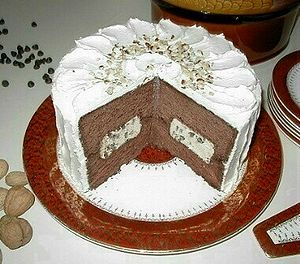
Islagkage
Islagkage
Islagkage er en lagkage, der ud over lagkagebunde især består af is; den skal derfor holdes kold for ikke at smelte, den skal dog tages op, ca. 30 minutter før severing. Islagkager serveres ofte til festlige lejligheder og kan laves med for eksempel chokolade eller forskellige slags bær. Isen man bruger kan også variere efter valg af tema.